Scott Linebrink

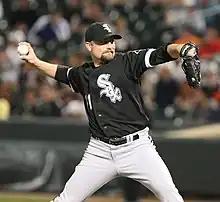
Linebrink with the Chicago White Sox in 2010

Scott Cameron Linebrink (born August 4, 1976) is an American former professional baseball pitcher. He played in Major League Baseball (MLB) for the San Francisco Giants, Houston Astros, San Diego Padres, Milwaukee Brewers, Chicago White Sox, and Atlanta Braves. He attended Texas State University before getting drafted, but finished his degree after his retirement at Concordia University (Texas) in Austin.